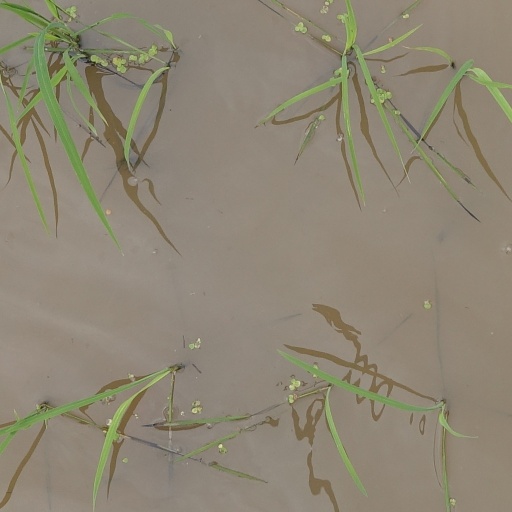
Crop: rice